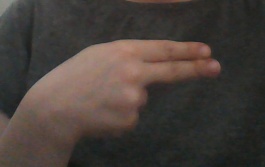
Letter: ain